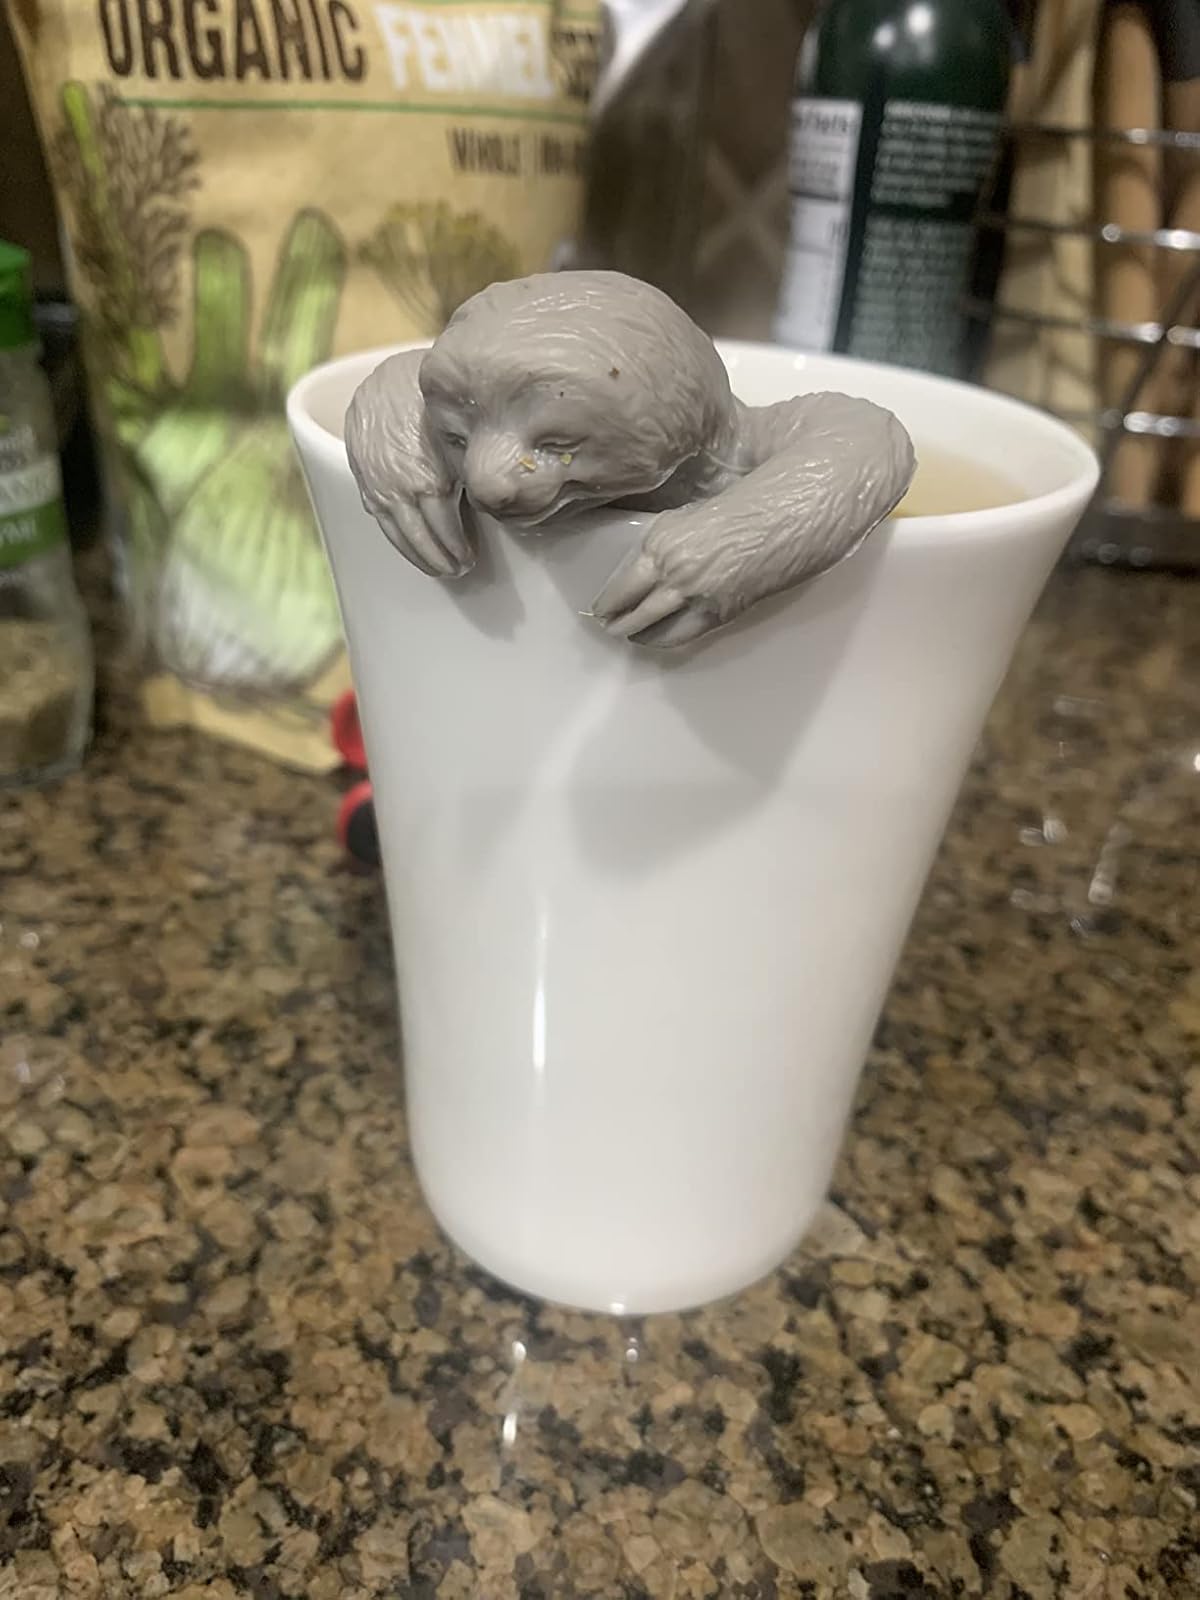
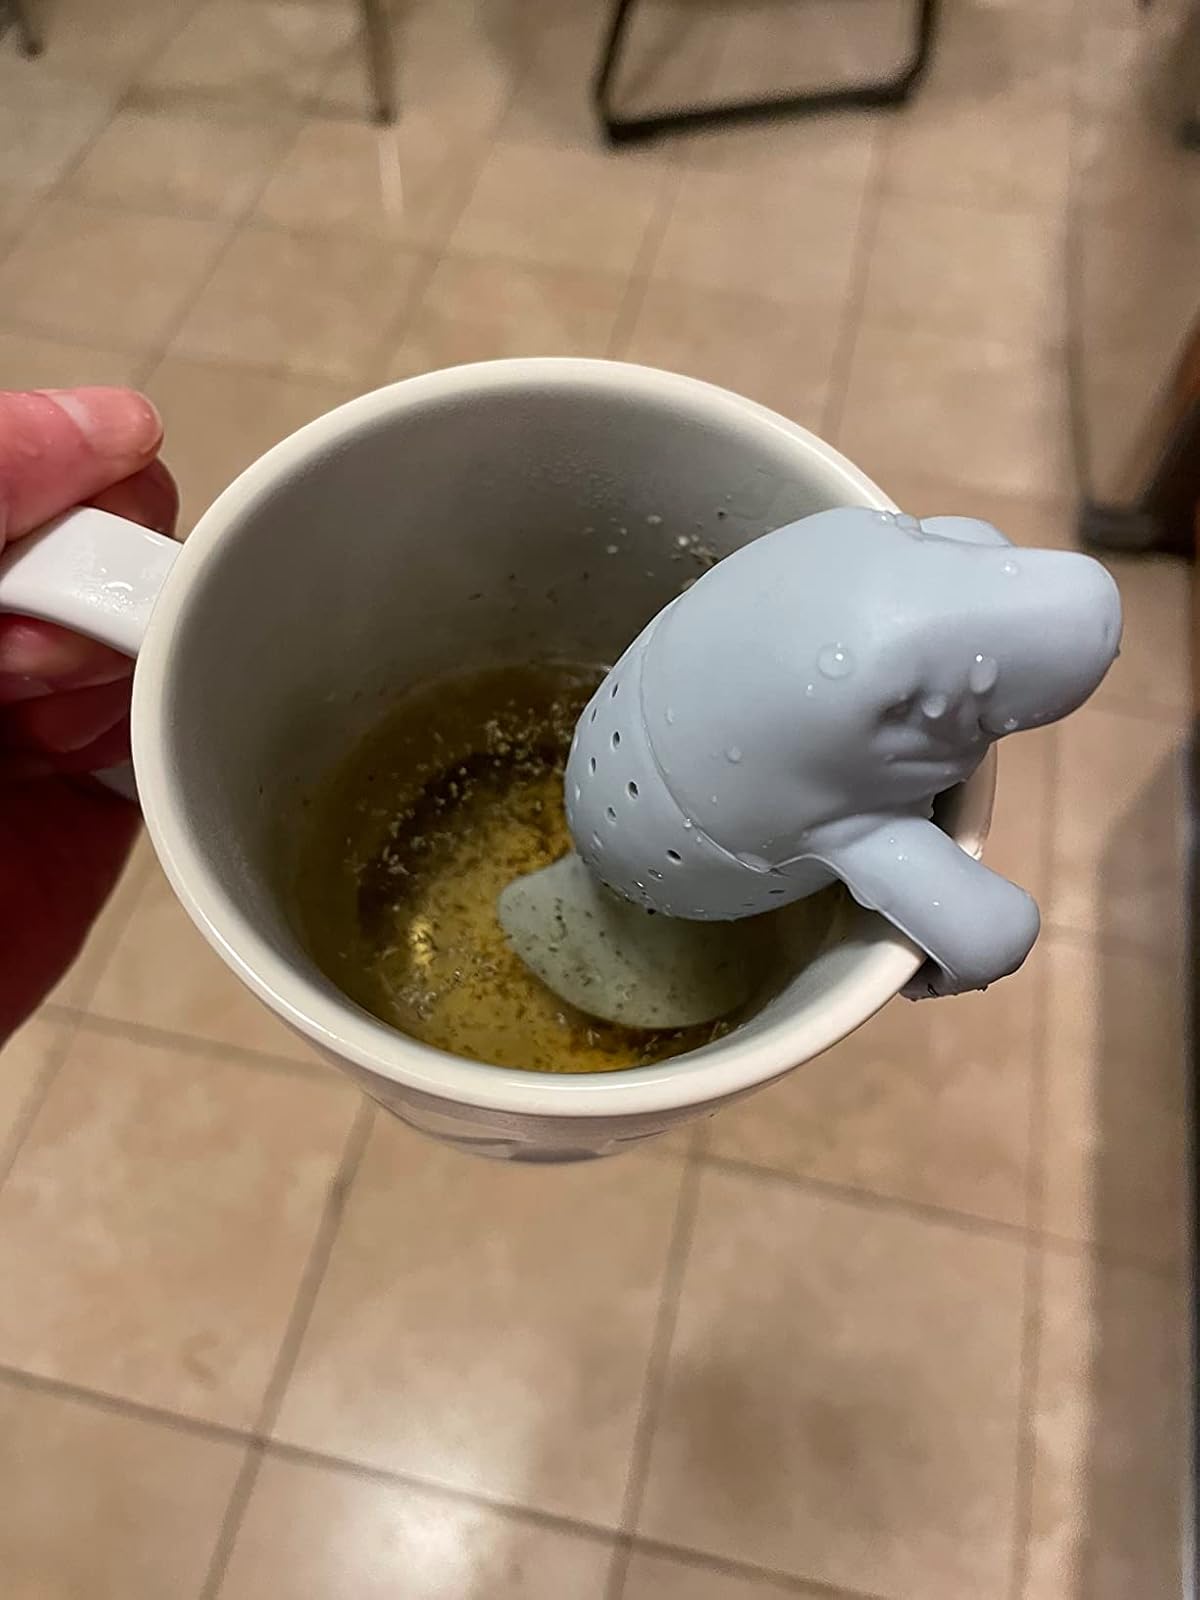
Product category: items_tea
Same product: no